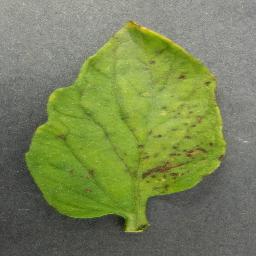
Label: Tomato___Bacterial_spot